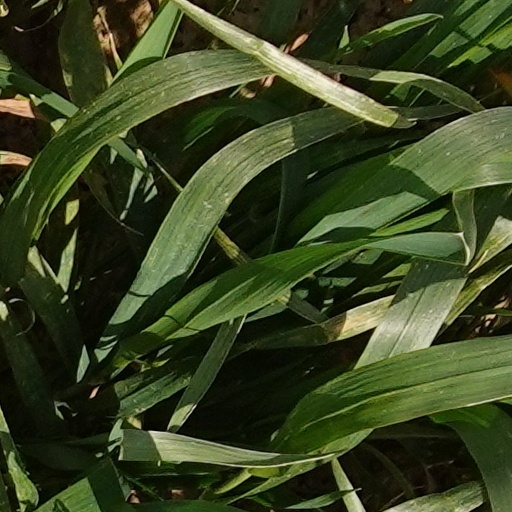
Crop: wheat